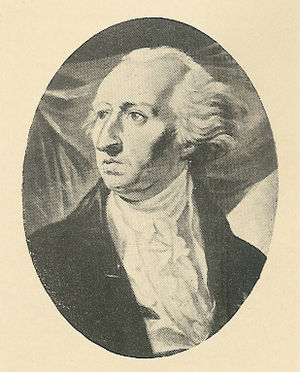
Carl August Struensee
Carl August Struensee, var professor i matematik, preussisk finansminister og bror til Johann Friedrich Struensee. Var gennem 14 år en anset videnskabsmand inden for krigsvidenskab ved akademiet i Liegnitz.